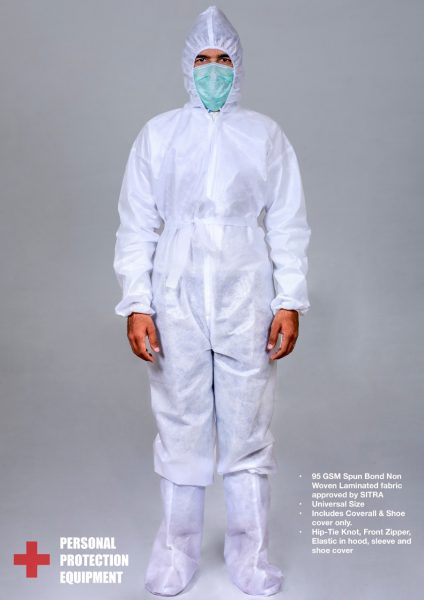
Objects detected:
Mask
Coverall